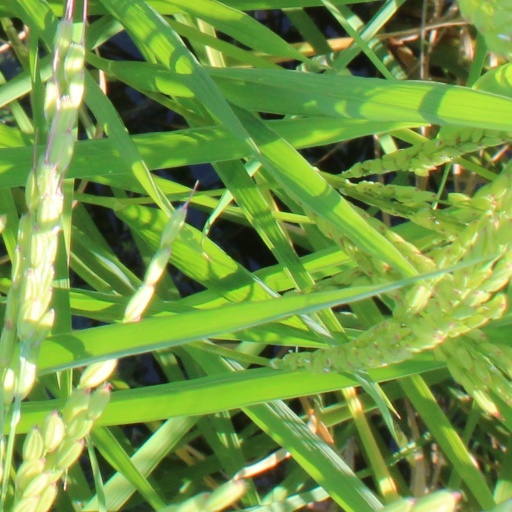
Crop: rice